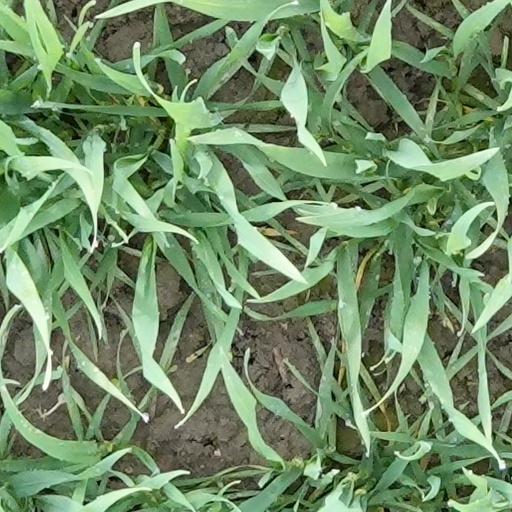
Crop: wheat